Halliburton

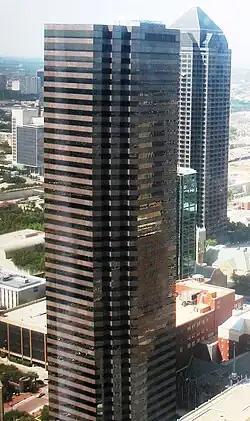
Lincoln Plaza in Downtown Dallas, which at one time housed the Halliburton headquarters

In 1980, Halliburton Research Center opened in Duncan, Oklahoma. The company's billionth sack of cement for customers was pumped in 1983. In 1989, Halliburton acquired logging and perforating specialist company Gearhart Industries and combined it with its subsidiary Welex to form Halliburton Logging Services.